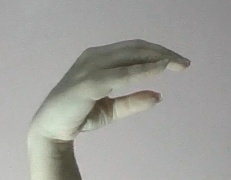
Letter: jeem